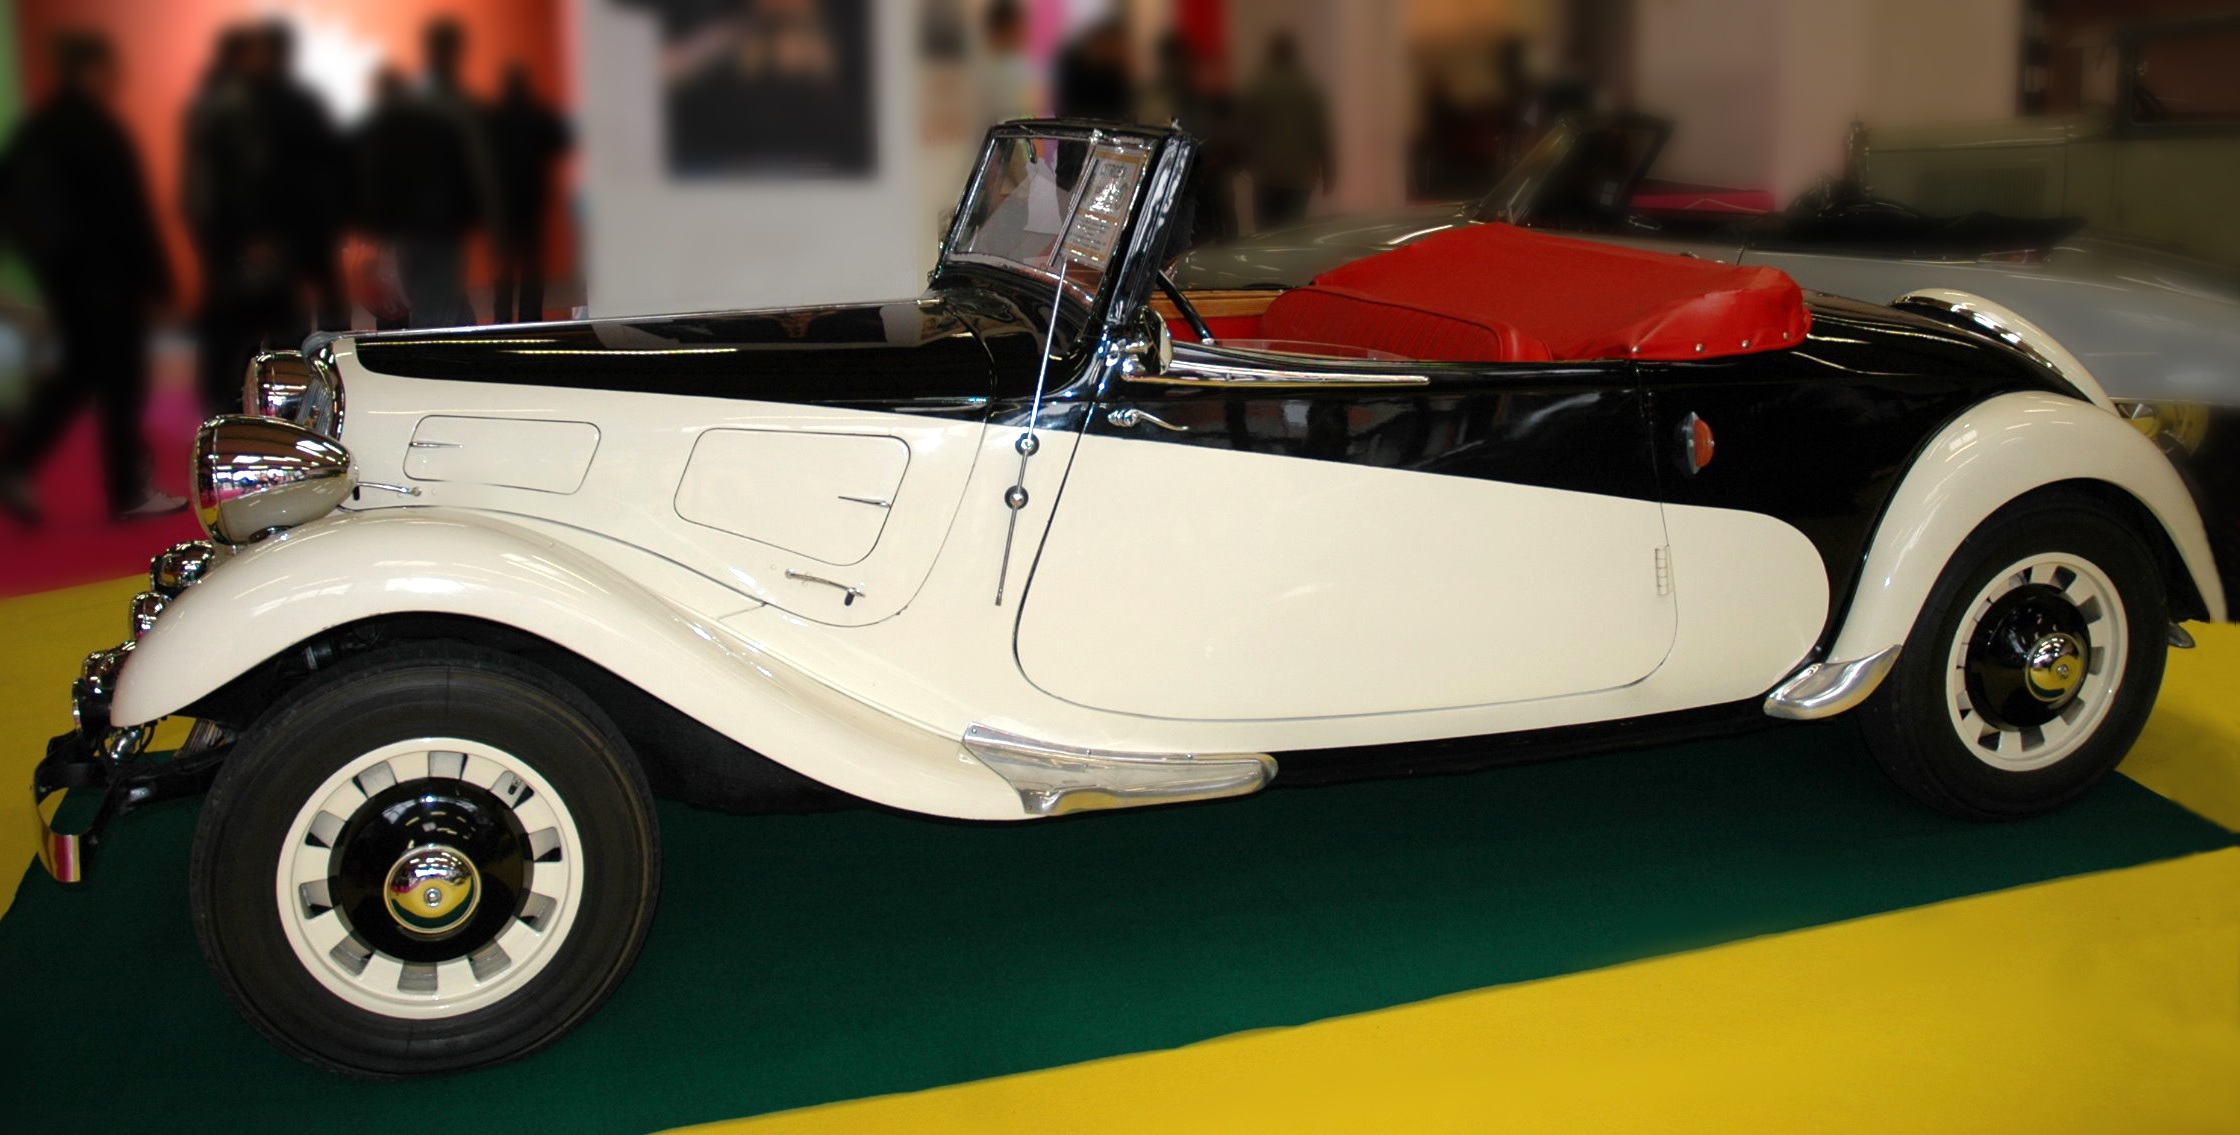
road, car, vehicle, old car, sports car, vintage car, race car, antique car, auto show, land vehicle, touring car, automobile make, automotive design, luxury vehicle, mercedes benz 500k